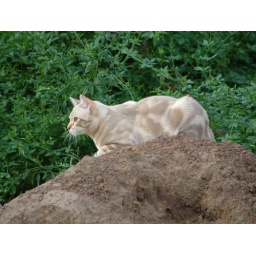
My cat Monte sitting on top of a dirt pile in the back yard.